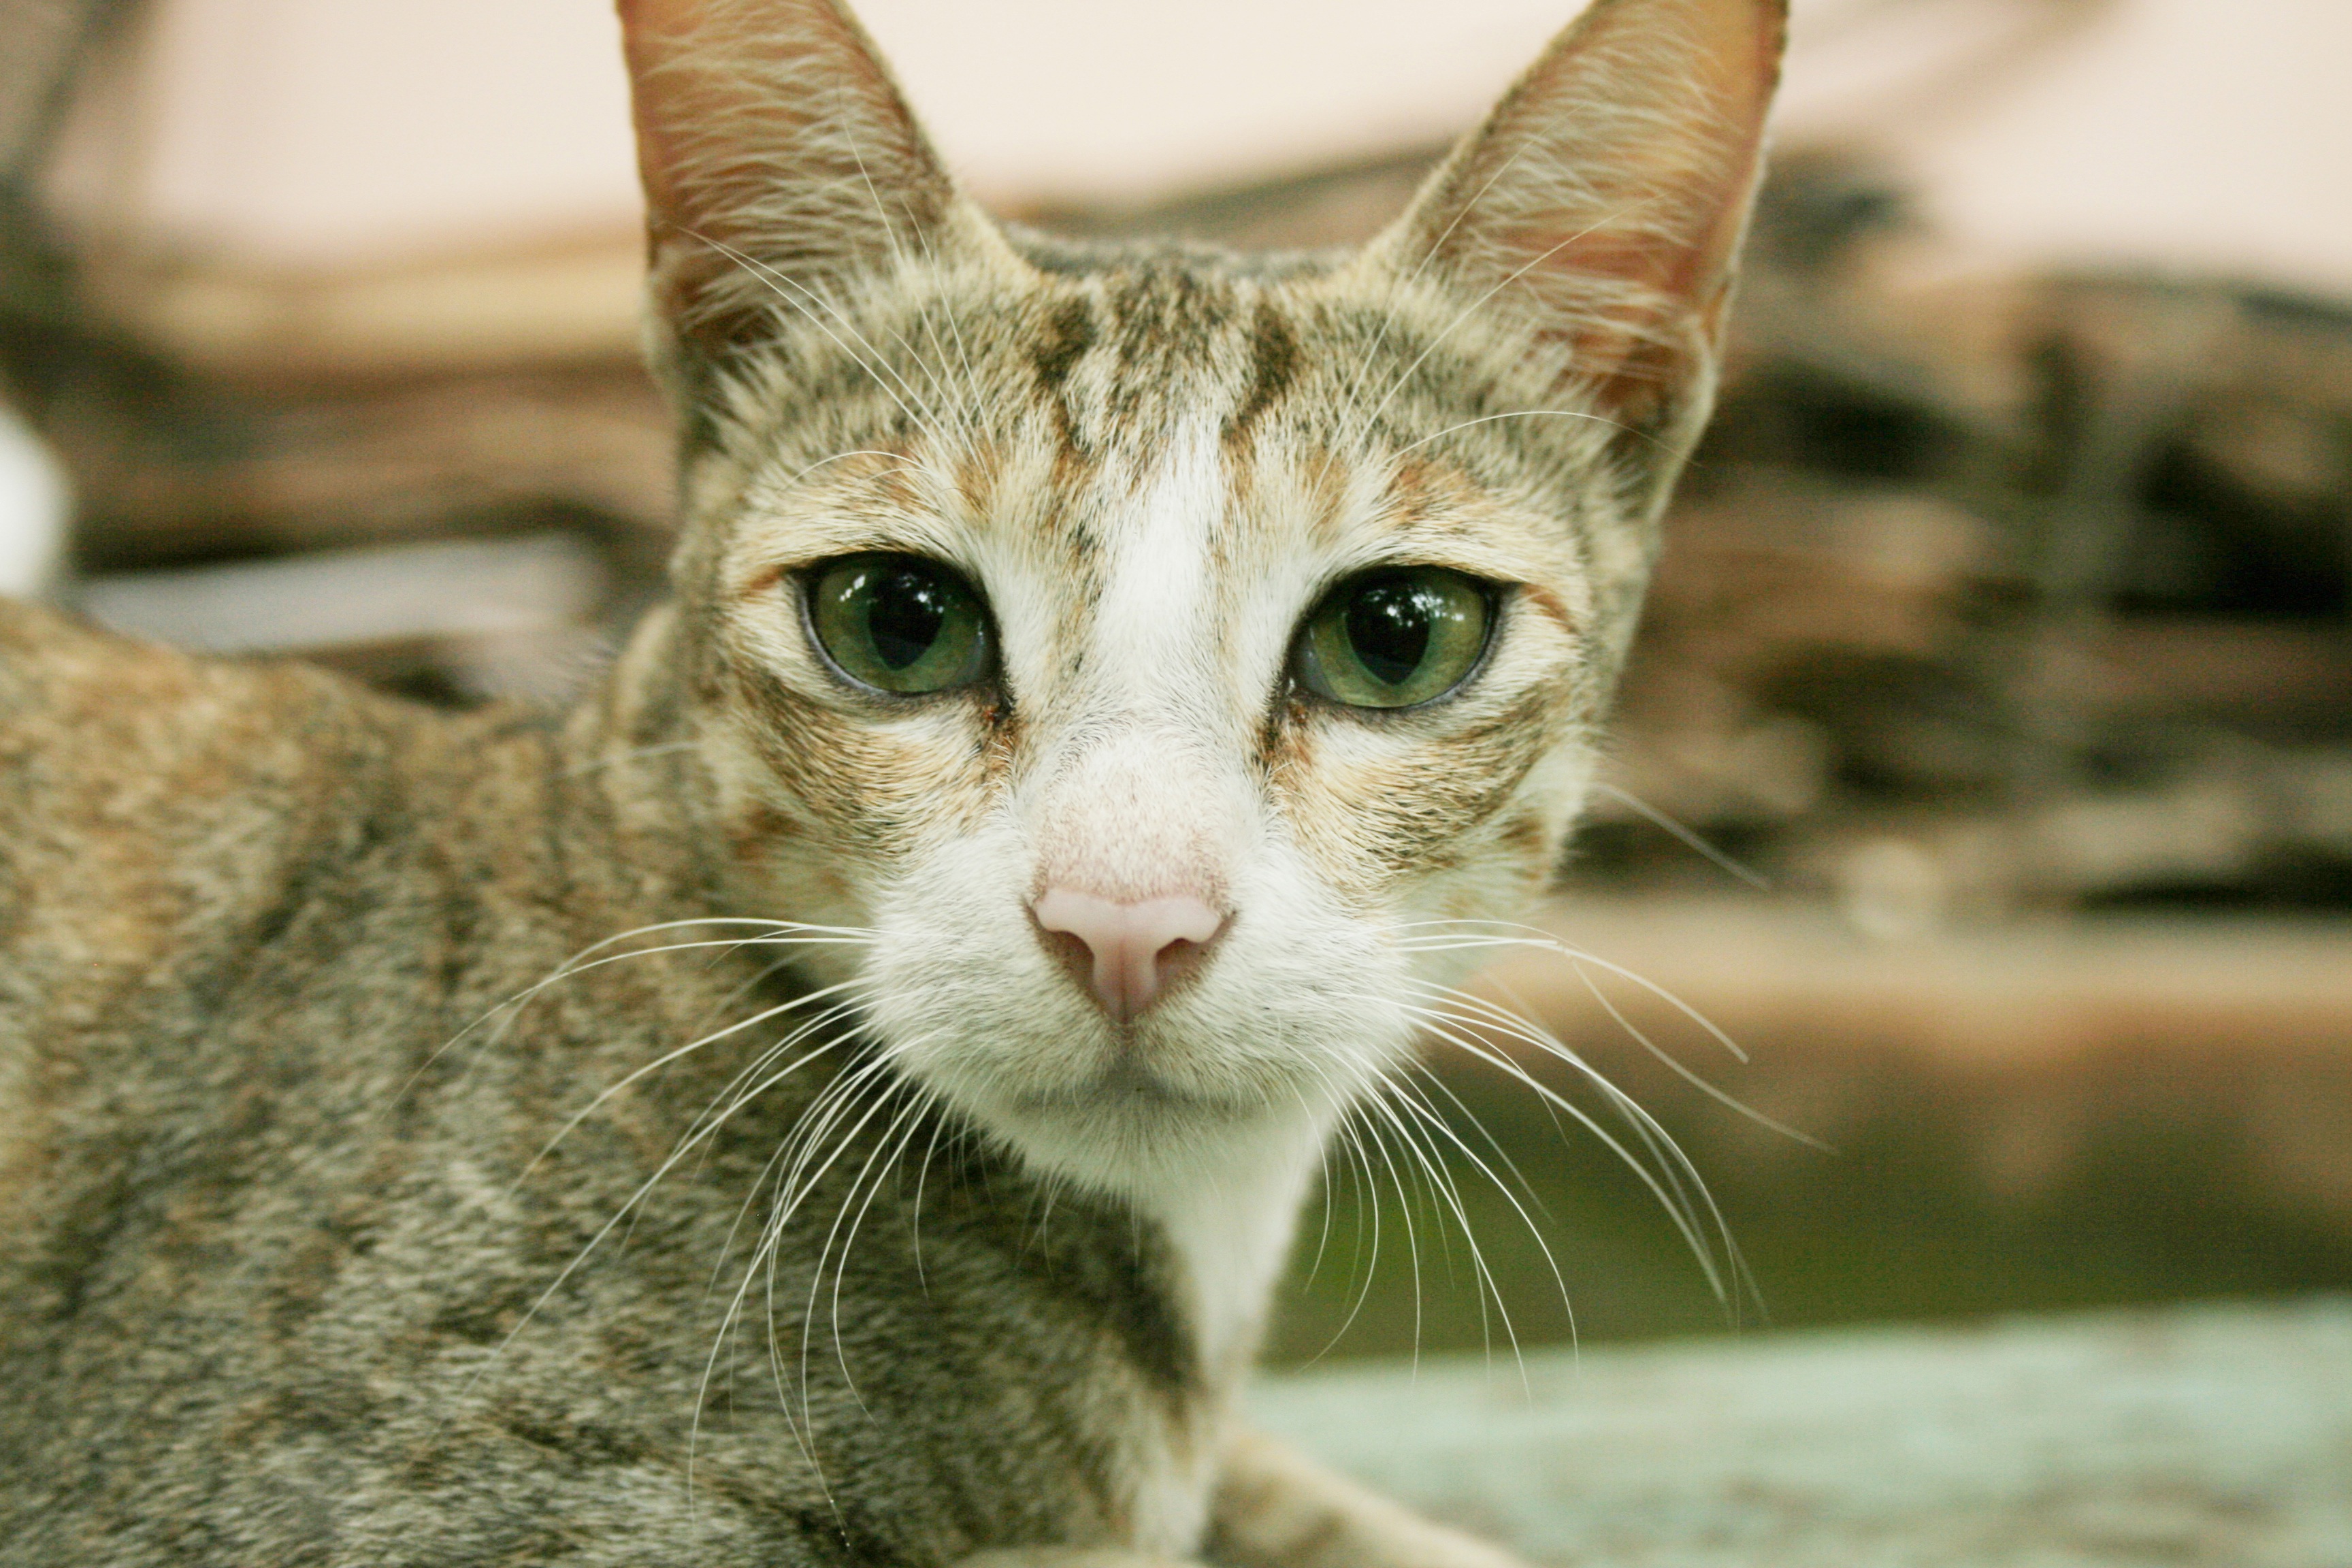
animal, cute, looking, pet, fur, cat, feline, mammal, fauna, close up, whiskers, savannah, kitty, vertebrate, domestic, tabby cat, european shorthair, wild cat, small to medium sized cats, cat like mammal, domestic short haired cat, rusty spotted cat, ocicat